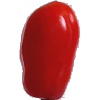
Label: Tomato 2